Renaissance sculpture

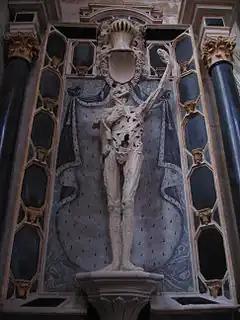
Memorial to the Heart of René de Chalon in Bar-le-Duc by Ligier Richier.

Michelangelo Buonarroti, also a disciple of the Florentine school, summarizes in his person almost all the sculptural art of his time in Italy (1475–1564). In the first thirty years of his life he preserved his chisel some of the traditions of the 15th century, producing moderate and beautiful but vigorous works. To this first epoch we owe his highly regarded sculptures of the Madonna of Bruges and the Pietà with some Bacchus and Cupids and the David of Florence. But from the year in which the popes began to commission him to build grandiose monuments, he created a gigantic style, very vigorous, full of passion, independent and called "terribilità" uniquely his own. Of this genre are the sculptures of the tombs of the Medici in their chapel in Florence (of Giuliano and his brother Lorenzo, whose seated statue is known by the name of "Il Pensieroso" for its pensive attitude) and the statues that the artist prepared for the tomb of Pope Julius II, especially the famous Moses that he found in the basilica of San Pietro in Vincoli.